Archduchess Maria Josepha of Austria

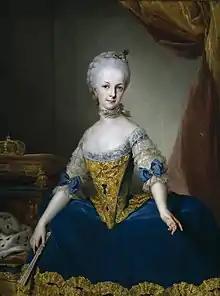
Portrait by Anton Raphael Mengs, 1767

Archduchess Maria Josepha of Austria (Maria Josefa Gabriella Johanna Antonia Anna; 19 March 1751 – 15 October 1767) was the twelfth child and ninth daughter of Francis I, Holy Roman Emperor, and Empress Maria Theresa. She was engaged to King Ferdinand IV of Naples and Sicily, but the marriage never materialised due to Maria Josepha's death due to smallpox. She was buried in the Imperial Crypt in Vienna, Austria.